Ma Bufang

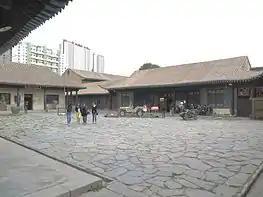

The Ma Bufang Mansion in Xining, Qinghai was where Ma and his family lived from 1943 to 1949. In 1938 Ma Bufang built a residence for his concubine called East mansion. Ma Bufang's headquarters was converted into the provincial museum by the Communists, until a new one was built. It currently contains the "Qinghai Cultural Relics and Archaeology Institute" collection.